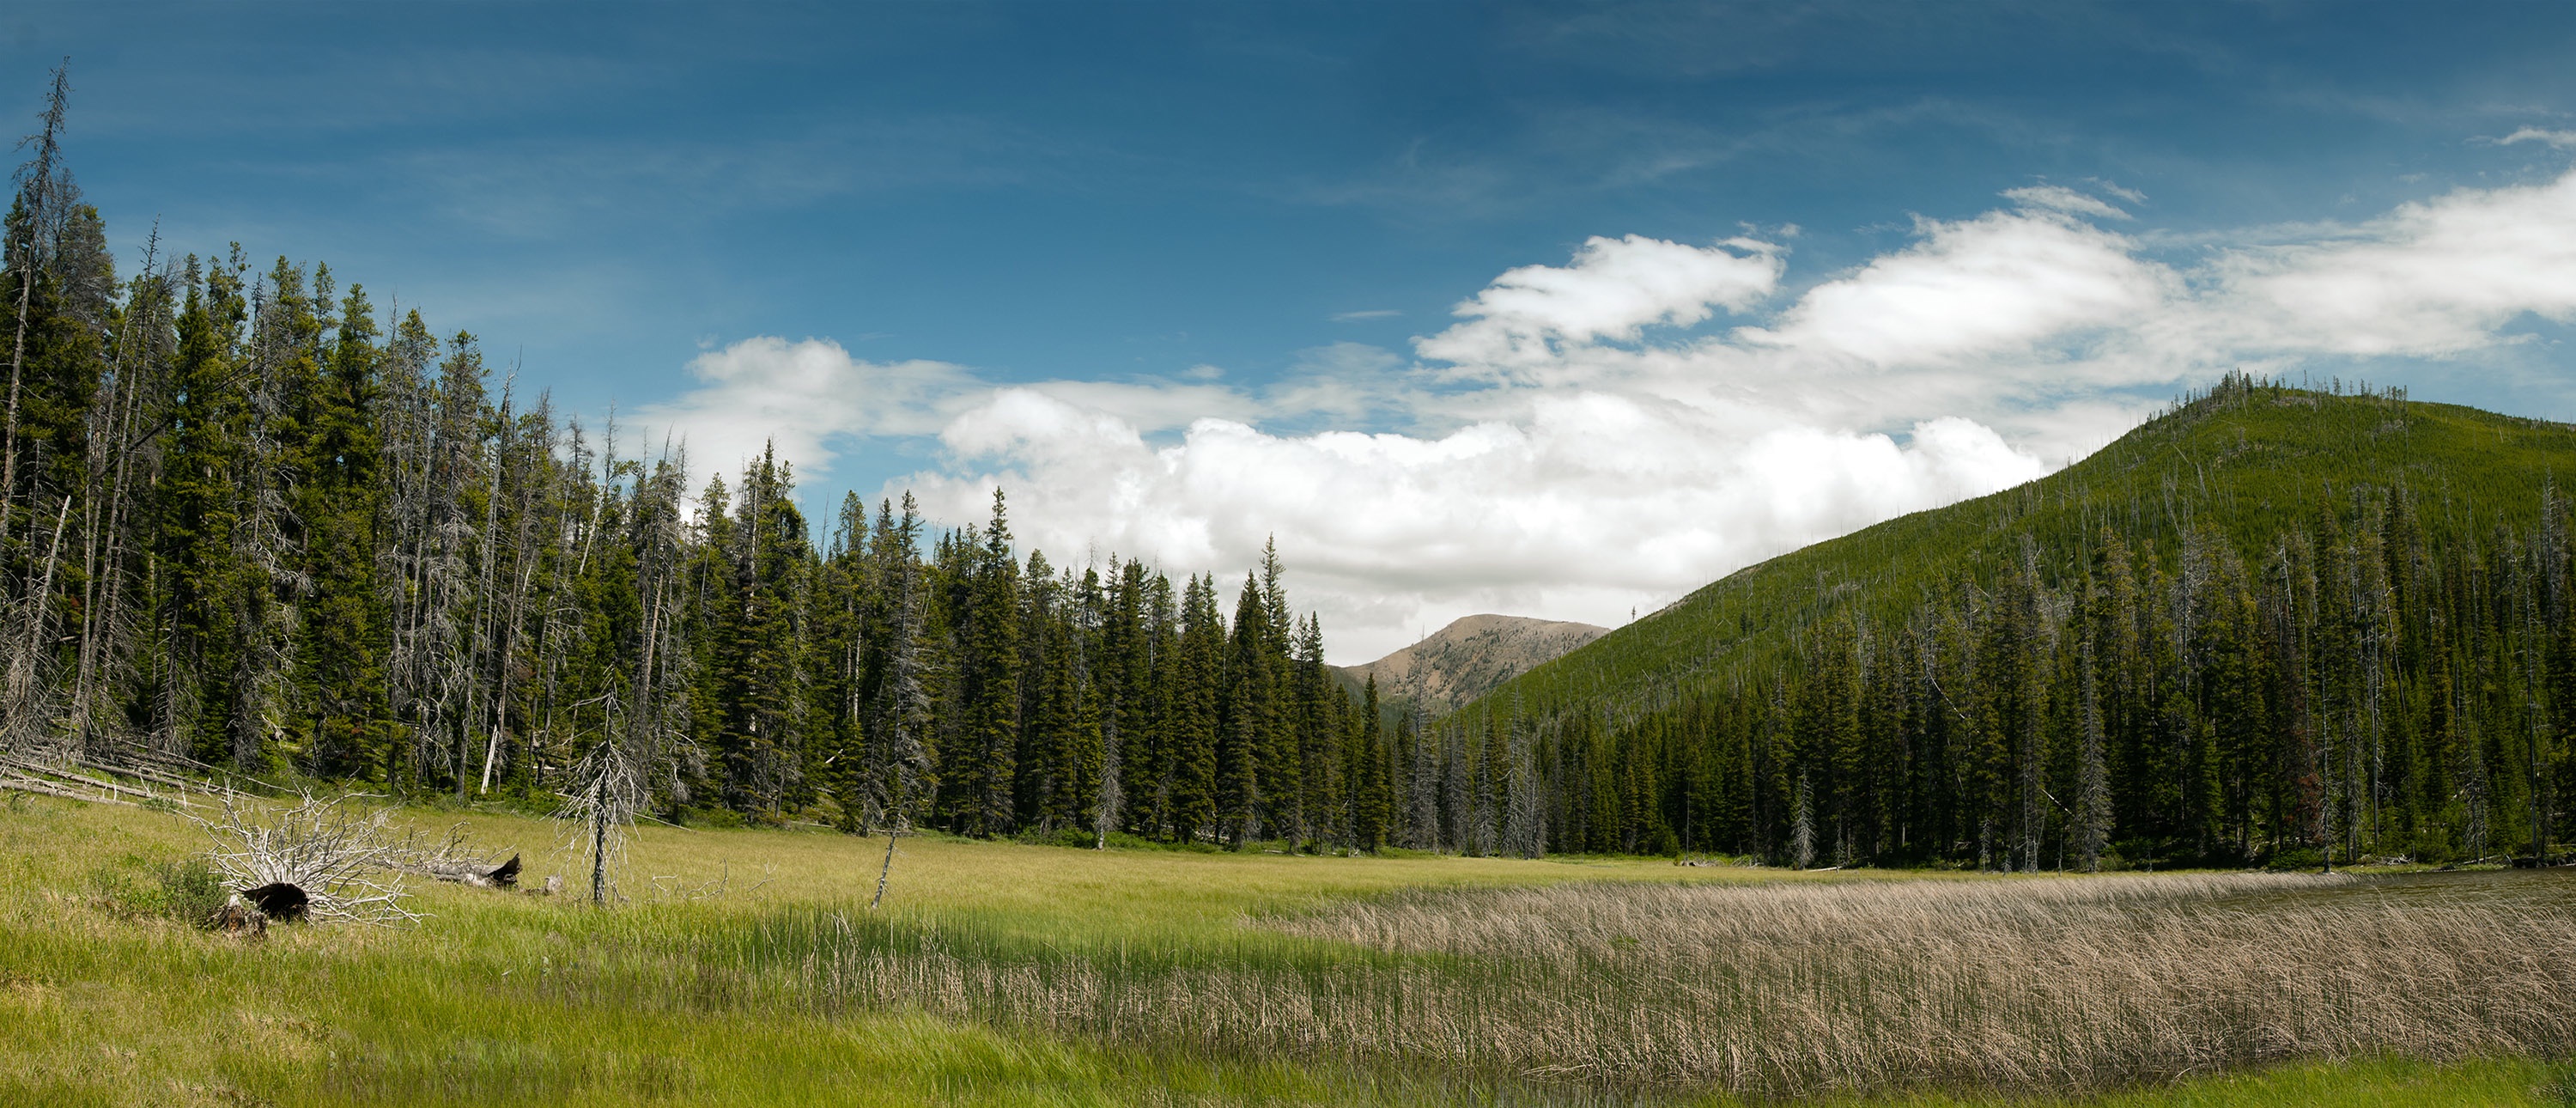
landscape, tree, nature, forest, grass, wilderness, mountain, cloud, plant, meadow, prairie, hill, lake, mountain range, pasture, ridge, alps, grassland, plateau, habitat, loch, ecosystem, rural area, natural environment, geographical feature, atmospheric phenomenon, mountainous landforms